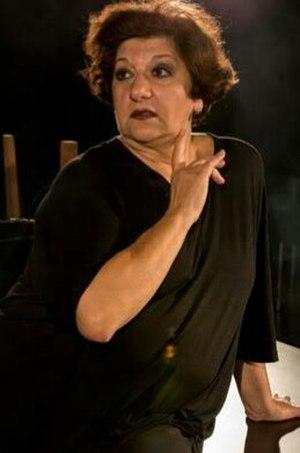
Jandira Lúcia Lália Martini est une actrice brésilienne.